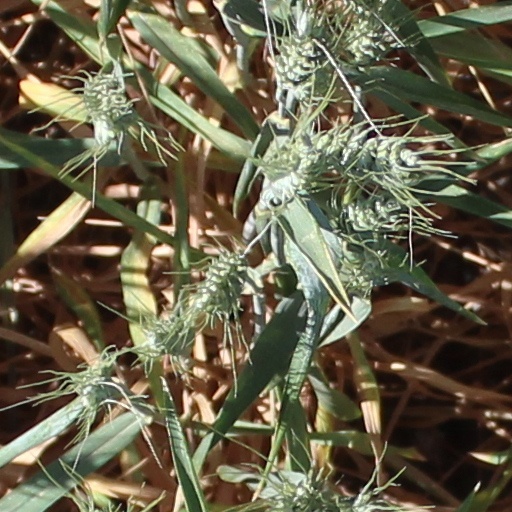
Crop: wheat